Vellore Maavattam

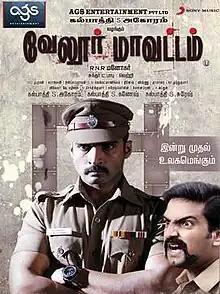
Theatrical release poster

Vellore Maavattam is a 2011 Indian Tamil-language action thriller film written and directed by R. N. R. Manohar, starring Nandaa and Poorna in the lead roles. Produced by AGS Entertainment, the film was released on 5 October 2011.